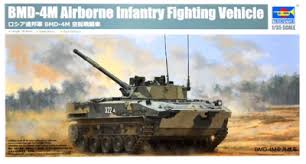
Label: BMD